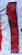
Number: 1